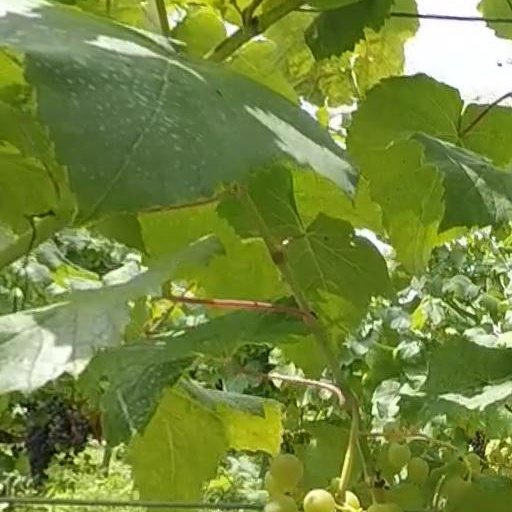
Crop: grape